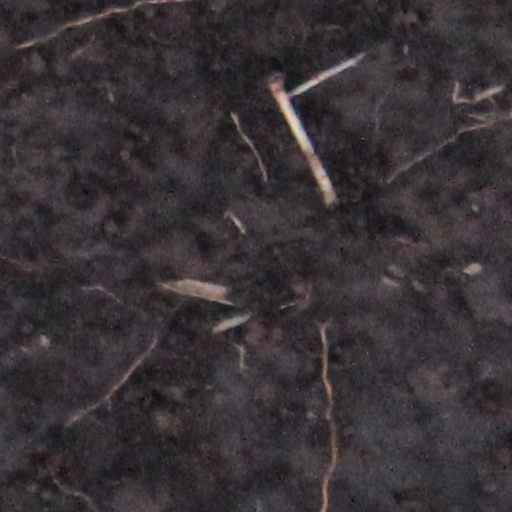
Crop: wheat